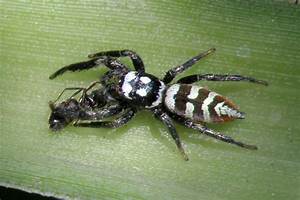
Label: ragno